Mao Asada

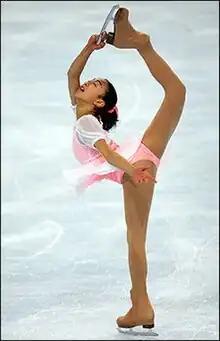
Asada does a one-handed Biellmann spin during her free skating The Nutcracker (2005–06 season).

After winning all major competitions at the junior level, Asada moved to the senior level during the 2005–06 season and competed on the Senior Grand Prix circuit. During the Grand Prix Circuit, Asada defeated future medalists of 2006 Torino Winter Olympics – gold medalist Shizuka Arakawa, silver medalist Sasha Cohen, and bronze medalist Irina Slutskaya. At the 2005 Cup of China, she placed second in the short program and third in the free skating and won the silver medal. Asada won her second event, the 2005 Trophée Eric Bompard, after placing first in both the short and free skating. She earned a total score of 182.42 points, 7.30 points ahead over silver medalist Sasha Cohen and 9.12 points ahead of bronze medalist Shizuka Arakawa. Her medals qualified Asada for the 2005–06 Grand Prix Final. At her first Senior Grand Prix Final appearance, Asada won the event at the age of 15 years. She got a total score of 189.62 points after placing first in both programs, 8.14 points ahead of silver medalist Irina Slutskaya.